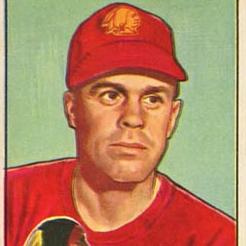
Age: 37